Schnitzel

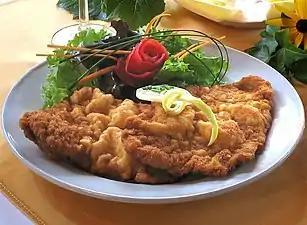
, a traditional Austrian dish

In Austria and Germany, must be made of veal. When other meats are used, it can be called ("Viennese schnitzel of pig/turkey/chicken") or ("Schnitzel Viennese style").